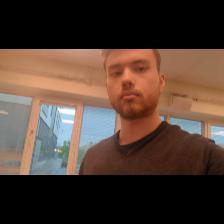
Label: Human